James G. Neal

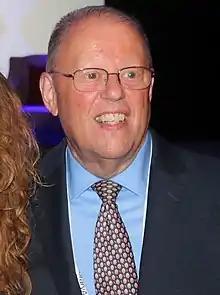
Neal in 2018

James G. Neal is an American librarian, library administrator, and a prominent figure in American and international library associations. In 2022, President Joe Biden appointed him to the National Museum and Library Services Board which advises the agency on general policies with respect to the duties, powers, and authority of the Institute of Museum and Library Services relating to museum, library, and information services, as well as the annual selection of the National Medal for Museum and Library Service.